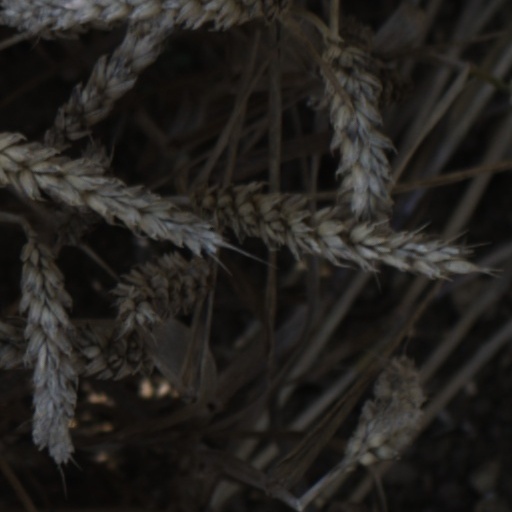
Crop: wheat